Plunge dip

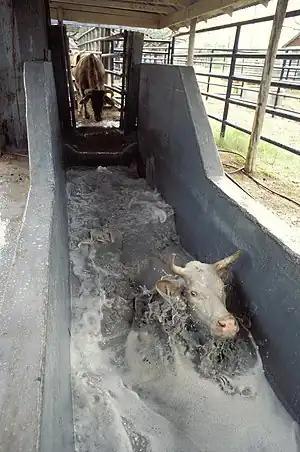
Cattle being treated against ticks in a plunge dip

A plunge dip (also known as a dipping vat, dipping tank or, simply, a dip) is a bath designed to immerse livestock in liquid pesticide or other treatment.